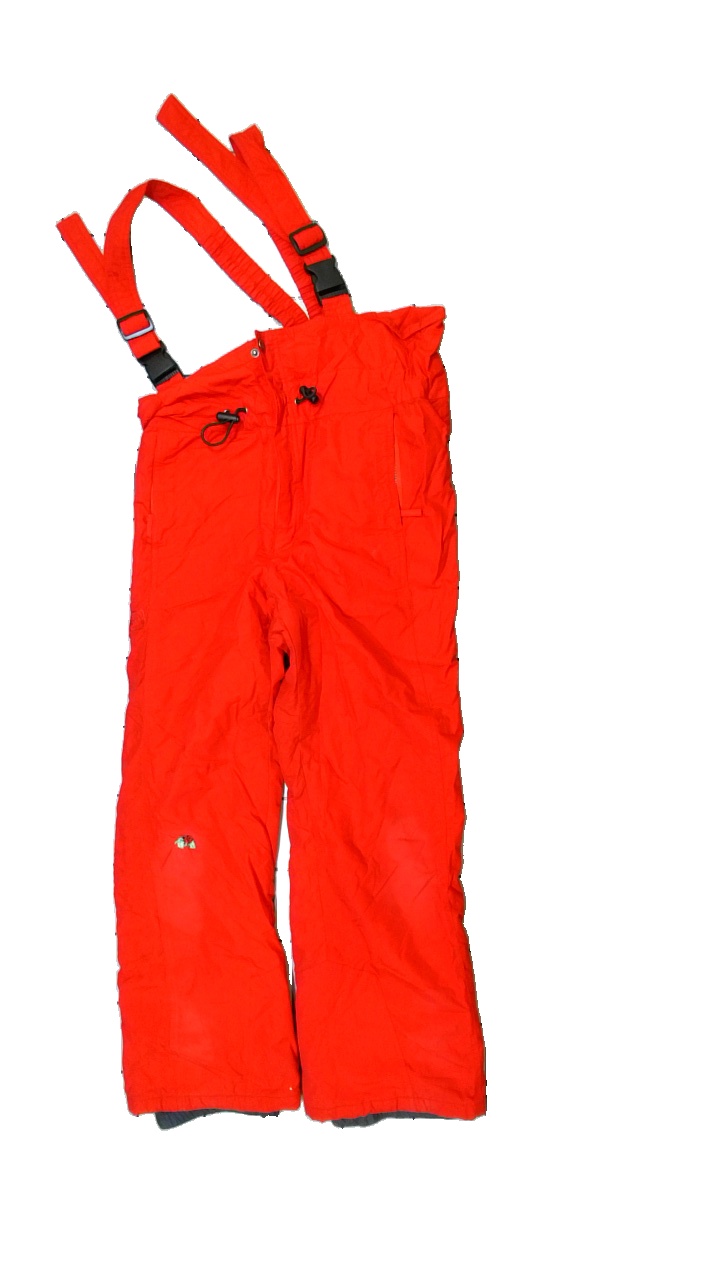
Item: Outerwear (Unisex)
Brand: North Trail
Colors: Red
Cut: Regular
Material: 80% nylon, 20% elastane
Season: All
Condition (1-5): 3
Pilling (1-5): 5
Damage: stained
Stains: Major
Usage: Export
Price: <50